Bonnyrigg House

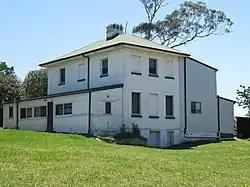

Bonnyrigg House is a heritage-listed homestead complex at Cartwright Street, Bonnyrigg, New South Wales, a suburb of Sydney, Australia. It was designed by possibly Francis Greenway and built from 1825 to 1826 by A. Kinghorne and Thomas Moore. It is also known as Male Orphan School, The Homestead and Schoolmaster's residence. The property is owned by Department of Planning and Environment (General). It was added to the New South Wales State Heritage Register on 2 April 1999.